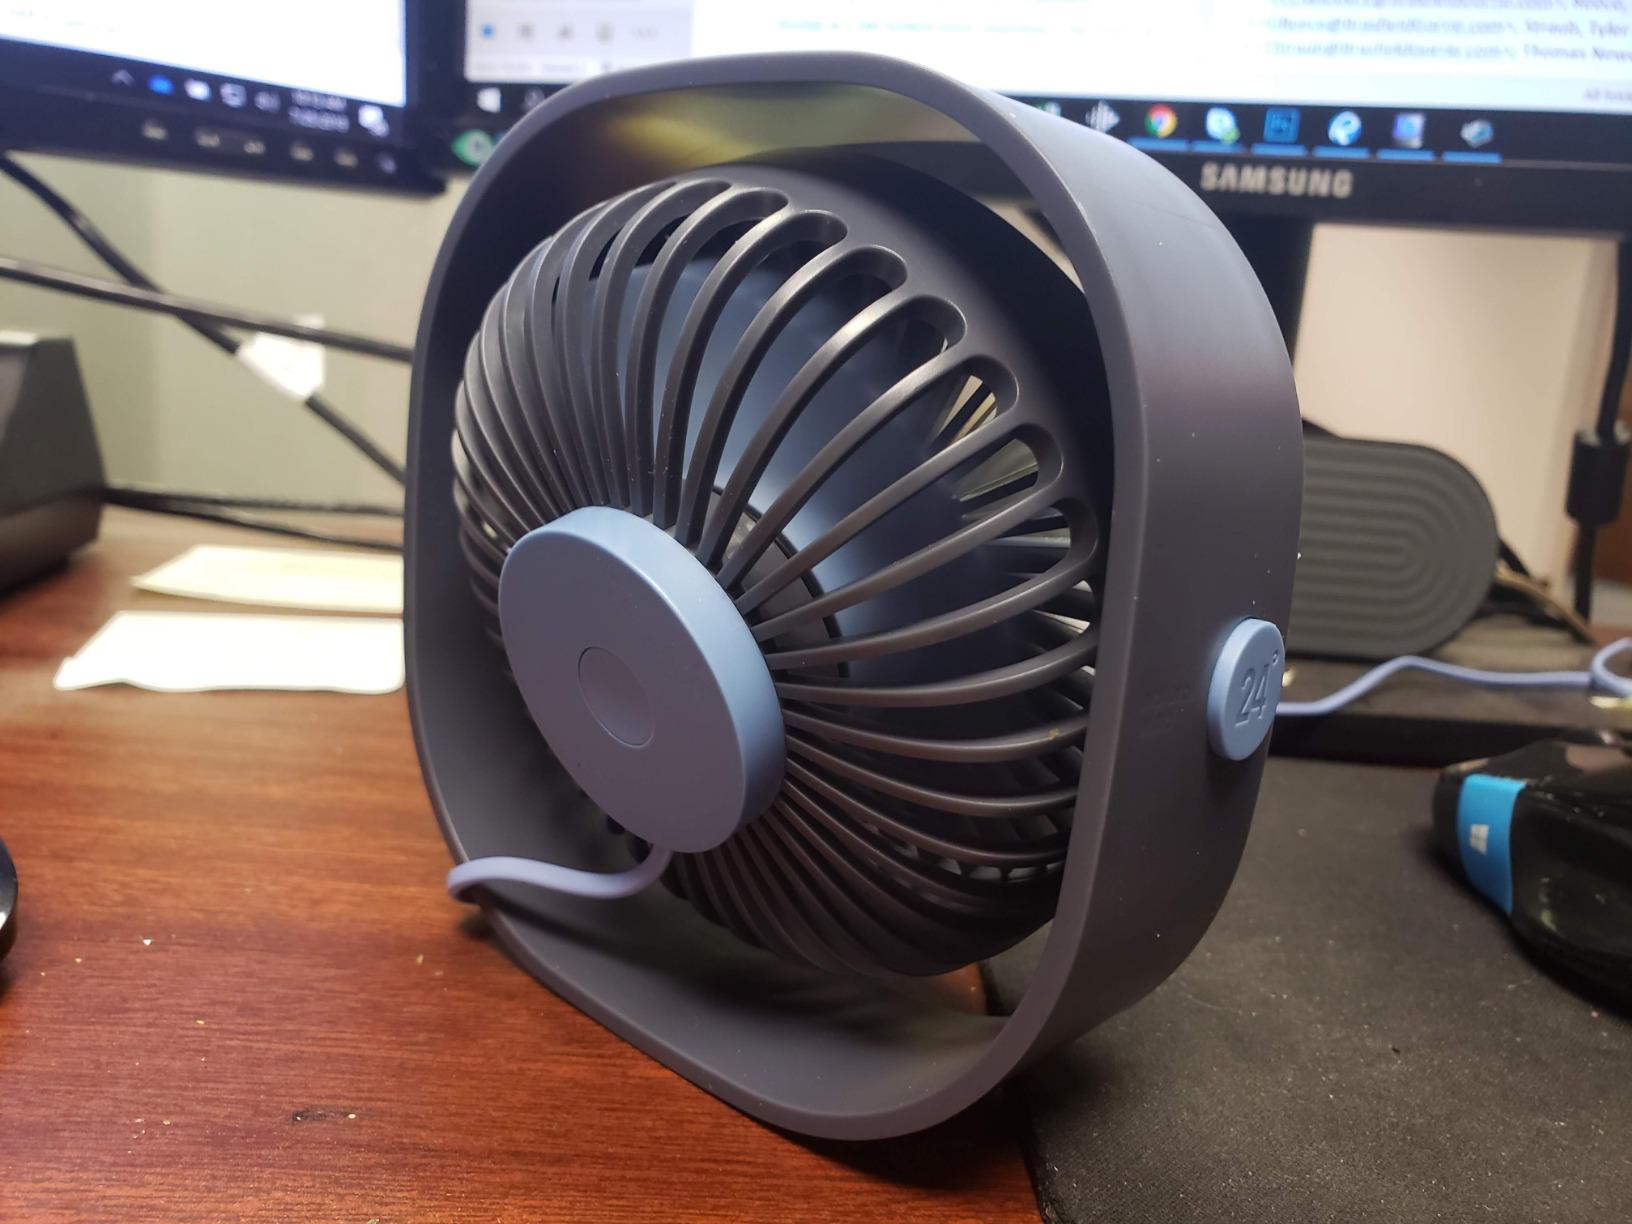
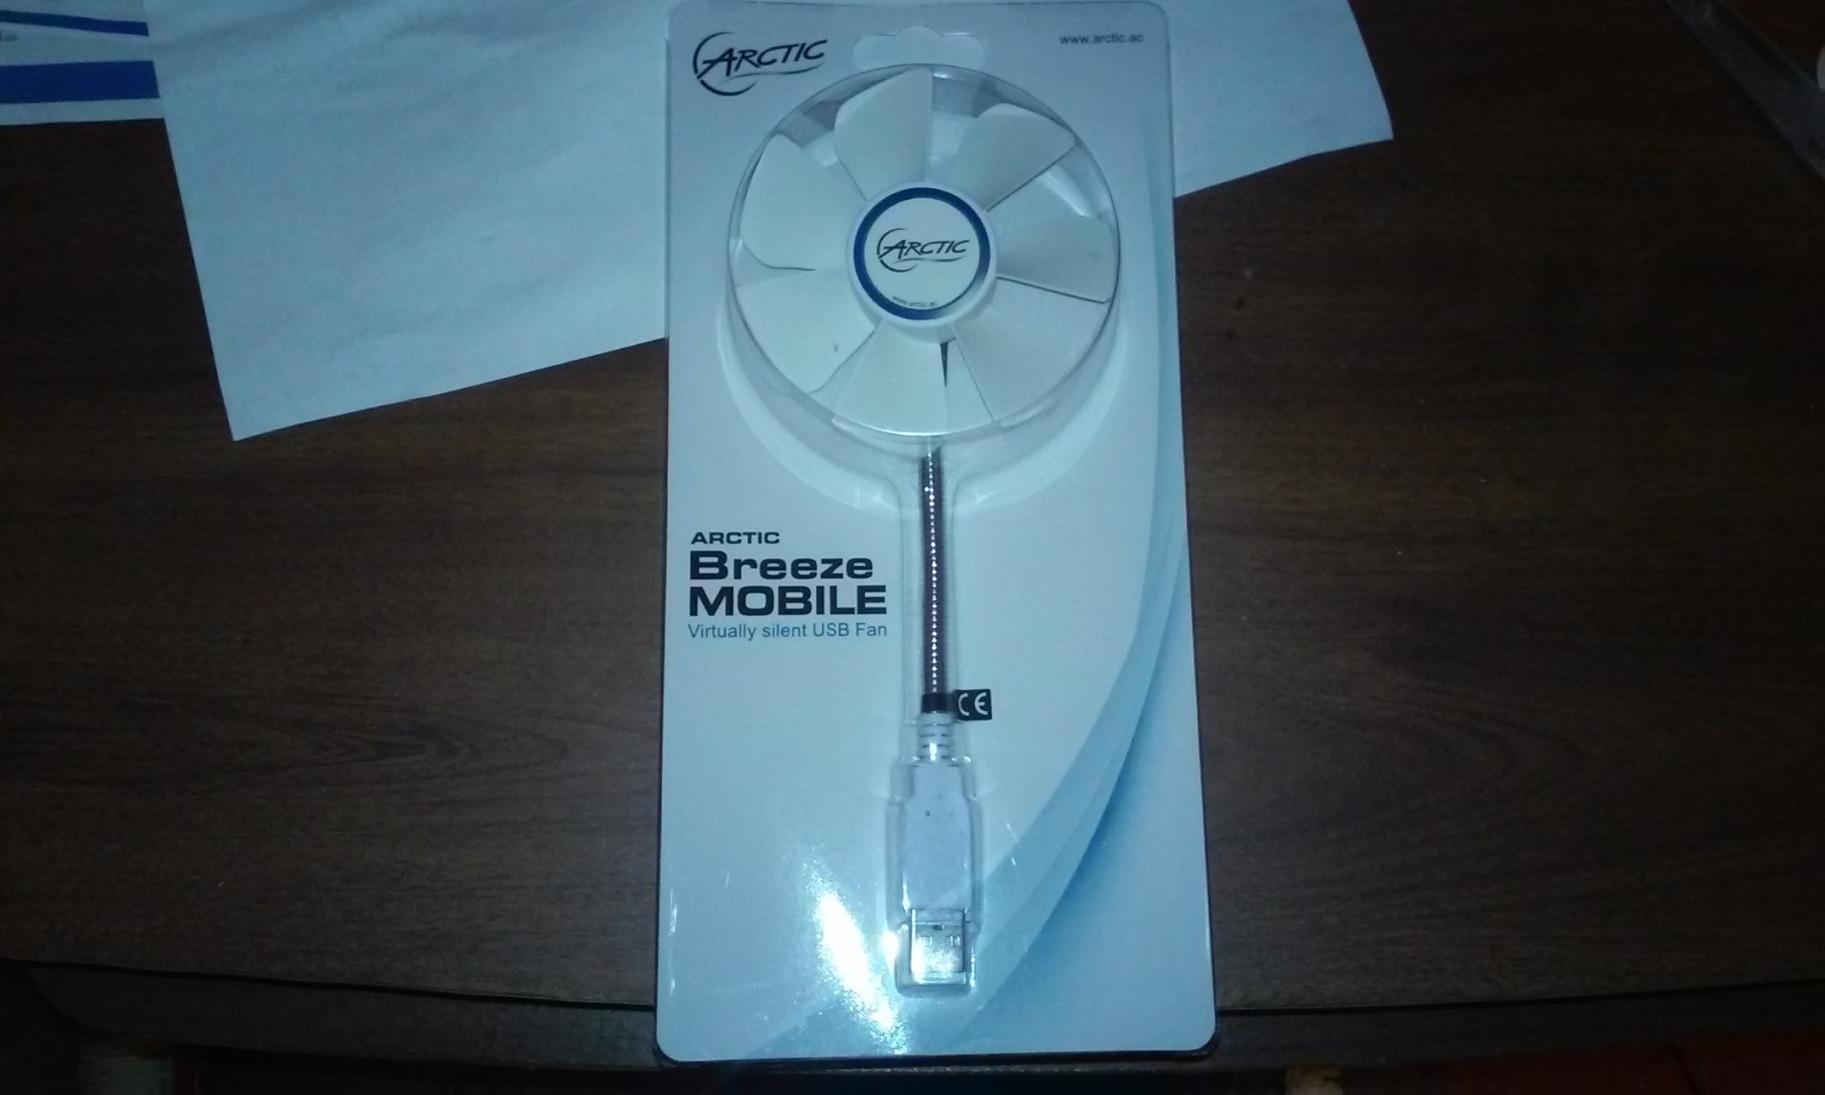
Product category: fan
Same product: no